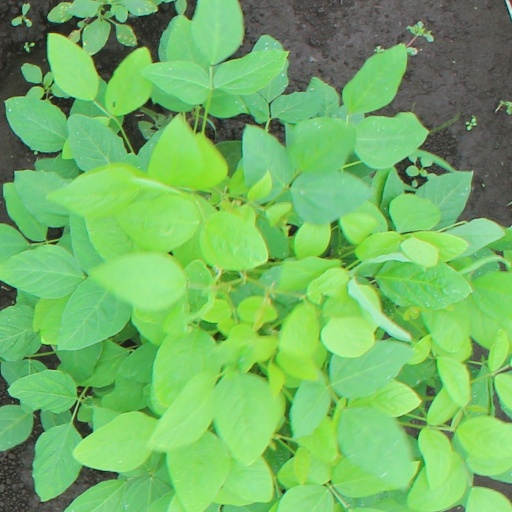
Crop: soybean